Ezhangtan station

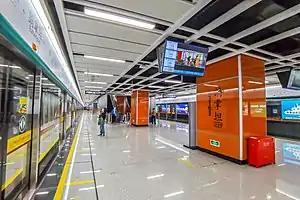
Platform

Ezhangtan Station is a station of Guangzhou Metro Line 8, located underground on the north-eastern side of Ezhangtan Street, Xicha Road, Tongde Subdistrict, Baiyun District, Guangzhou, Guangdong Province, China. The station was opened on November 26, 2020 with the opening of the northern extension of Guangzhou Metro Line 8.